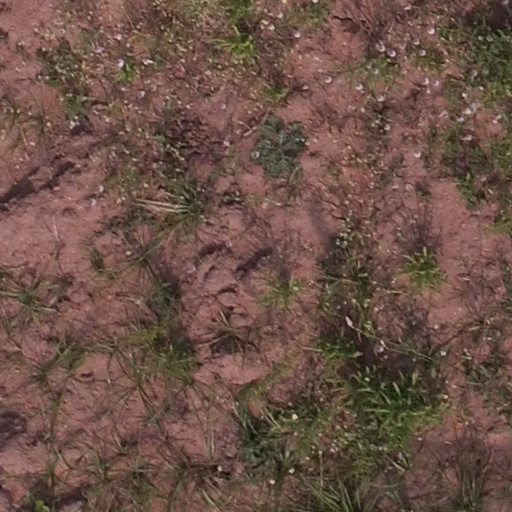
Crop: maize; corn